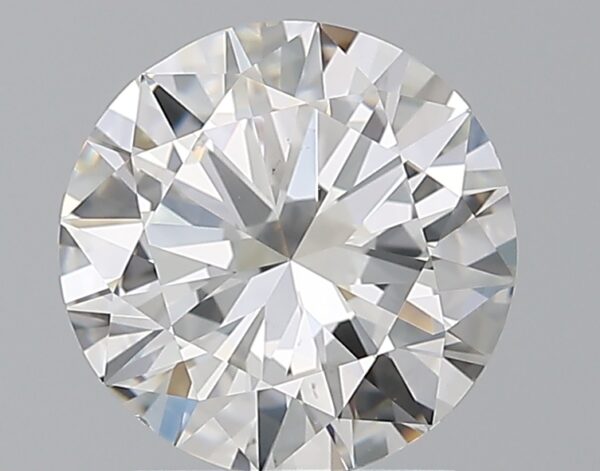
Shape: round
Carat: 2
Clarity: VS2
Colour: G
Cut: VG
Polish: EX
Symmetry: GD
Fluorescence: N
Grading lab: GIA
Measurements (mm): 8.16 x 8.21 x 4.85